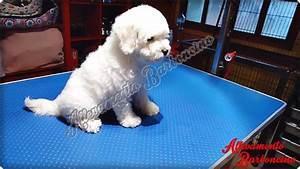
dog